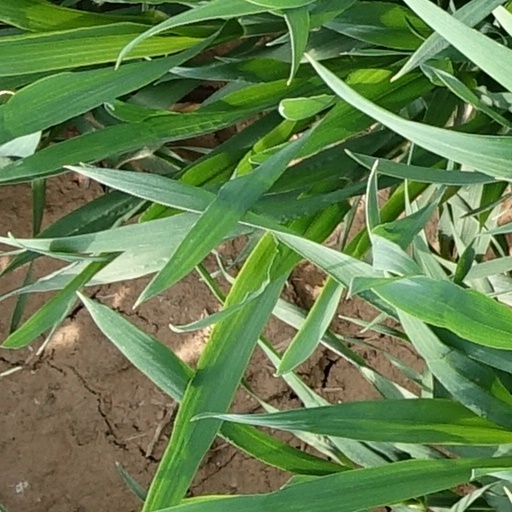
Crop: wheat